Kabwe mine

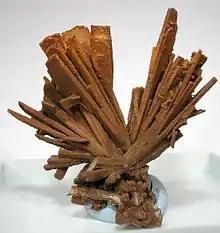
Hopeite-Hemimorphite specimen from Kabwe mine

Europeans discovered the Kabwe deposit in 1902. In 1929, observers reported large caves, "lined with beautiful crystals of pyromorphite and cerussite", as well as descloizite and vanadinite.